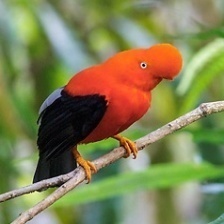
Species: COCK OF THE  ROCK
Scientific name: RUPICOLA